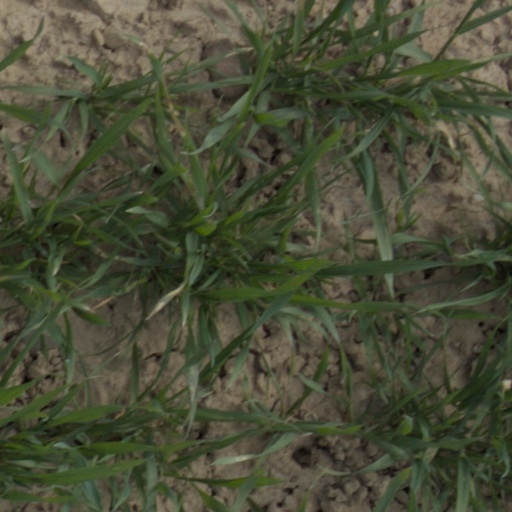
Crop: wheat